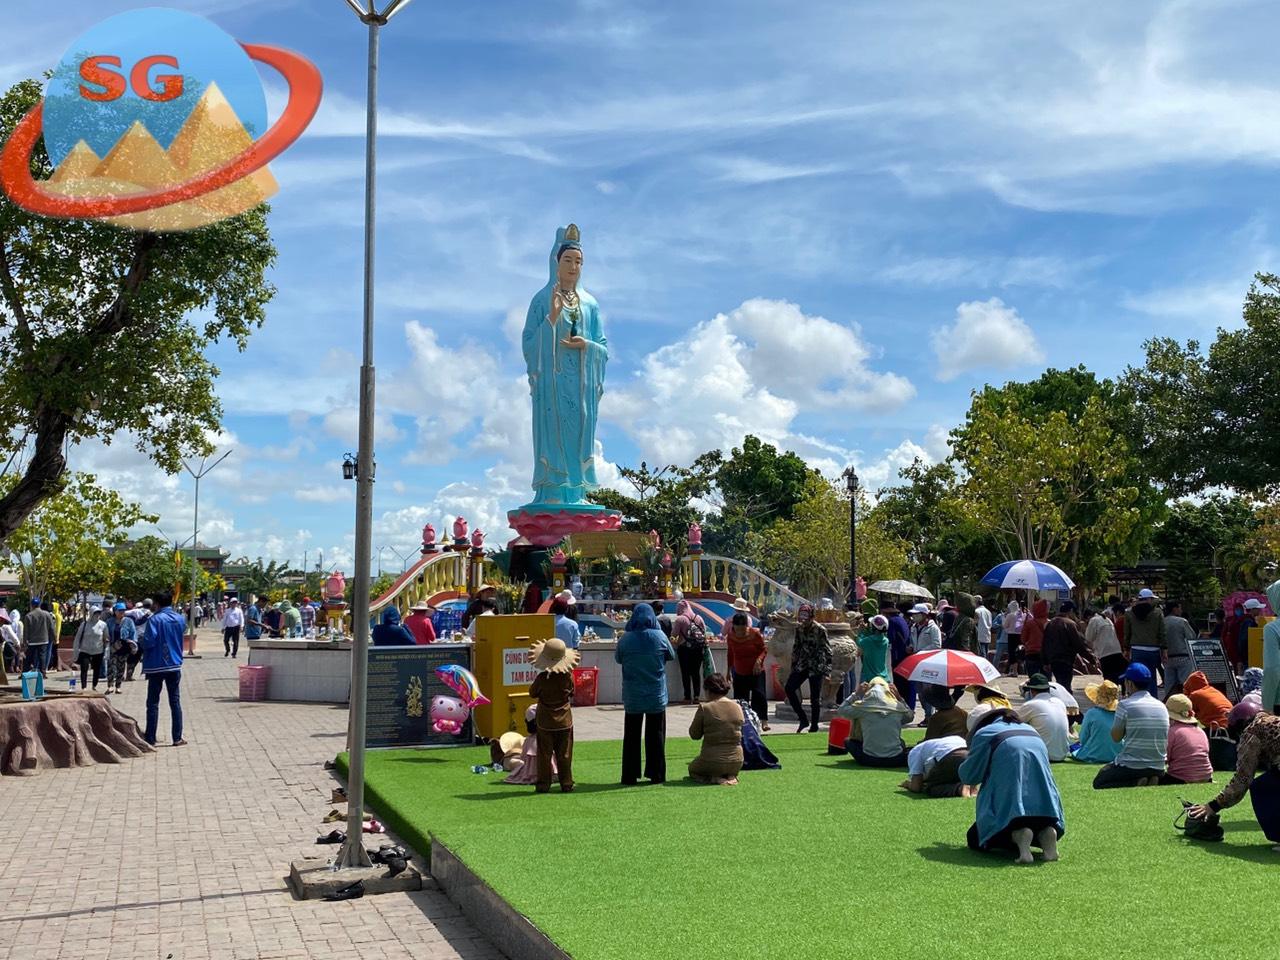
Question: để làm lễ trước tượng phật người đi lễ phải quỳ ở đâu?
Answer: ở trong bãi cỏ trước bức tượng